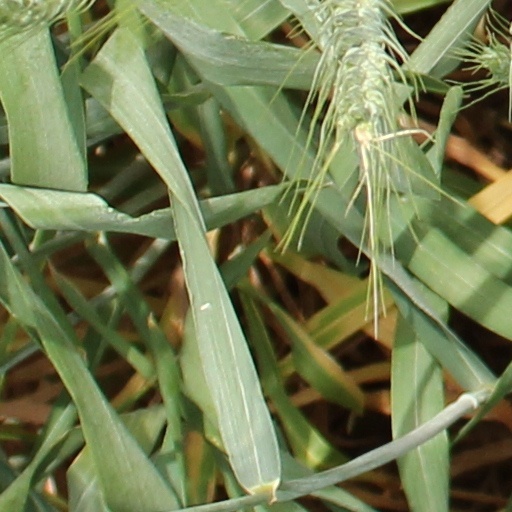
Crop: wheat